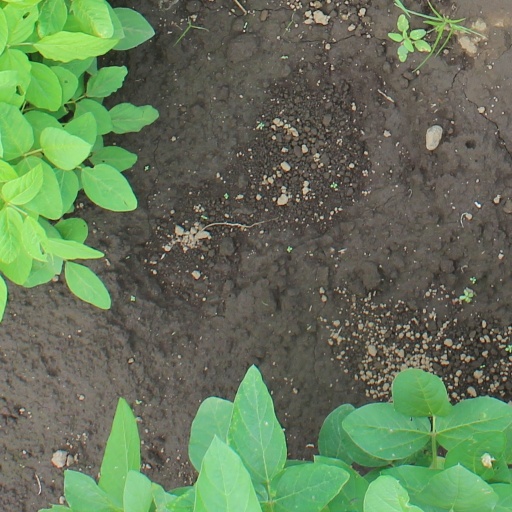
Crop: soybean